Torch Song Trilogy (film)

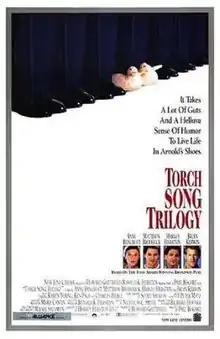
Theatrical release poster

Torch Song Trilogy is a 1988 American comedy drama film adapted by Harvey Fierstein from his play of the same name.